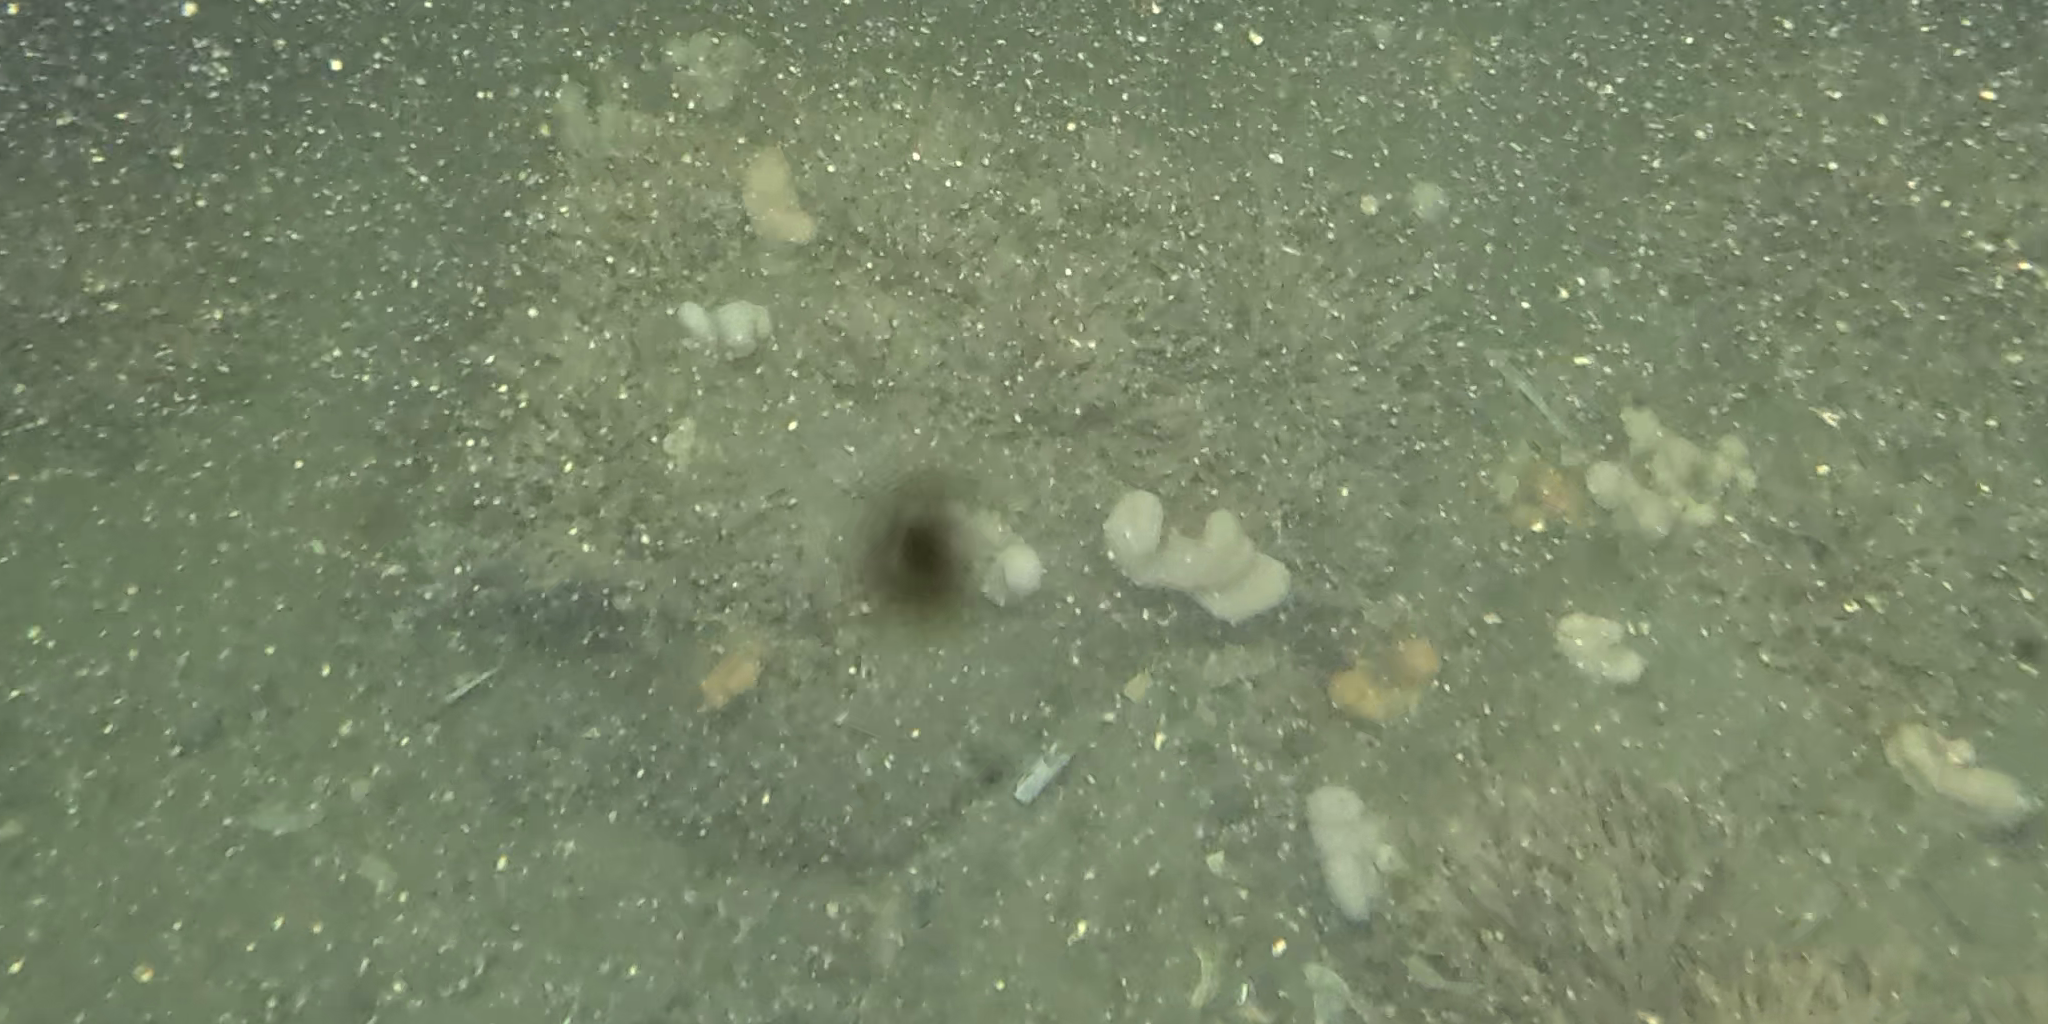
Seabed habitat: stone